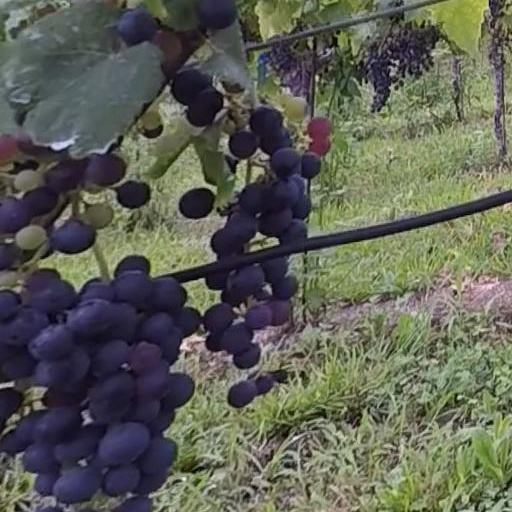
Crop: grape